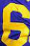
Number: 6